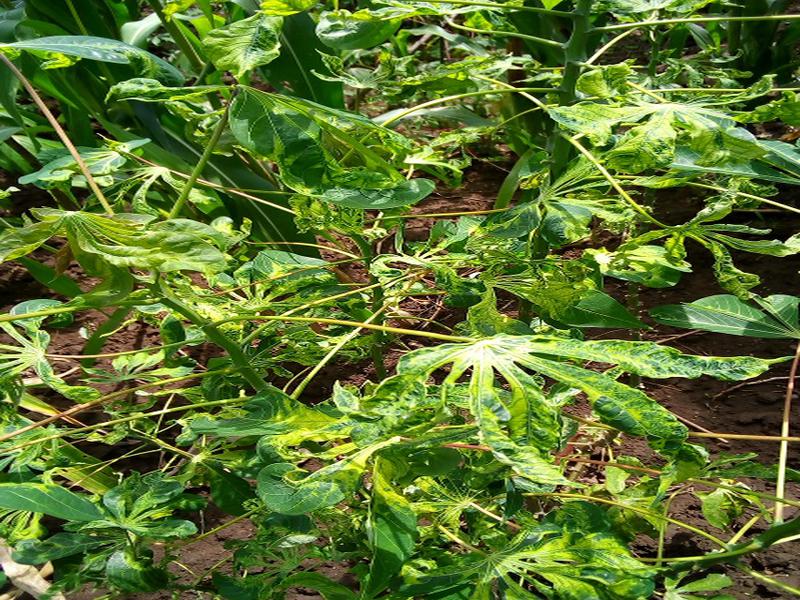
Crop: cassava
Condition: mosaic_disease